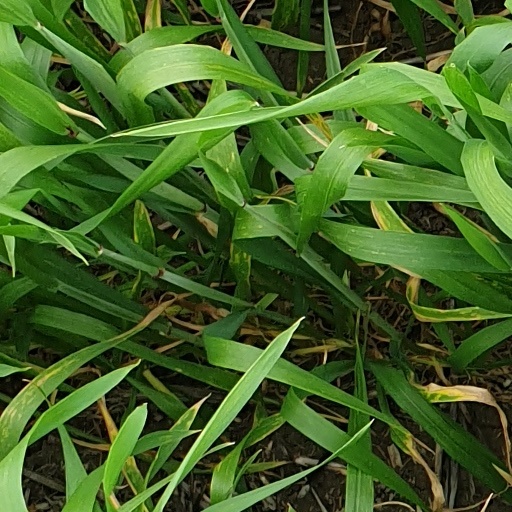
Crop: wheat